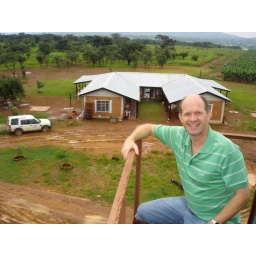
Kevin on water tower over looking the Cool Bananas farm house